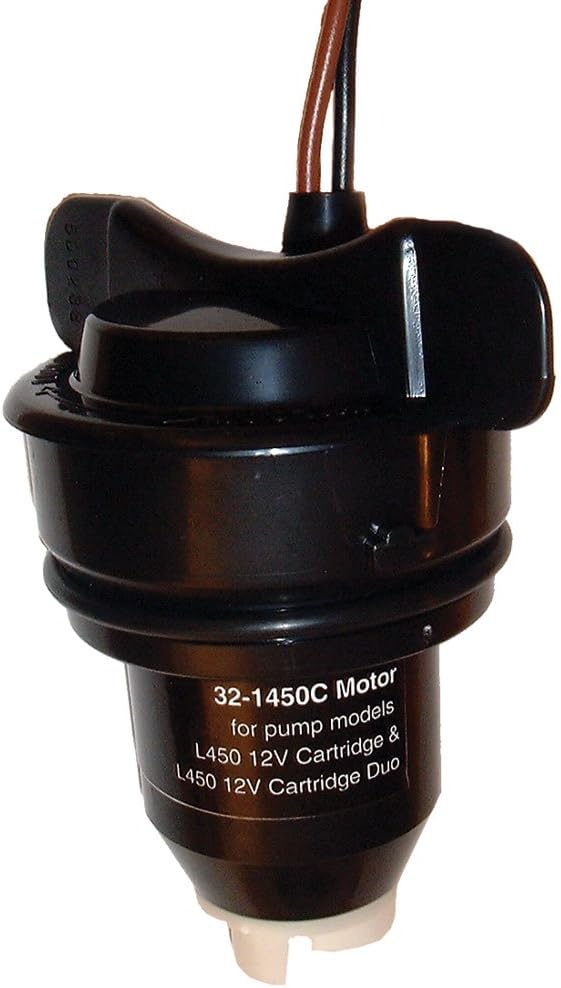
Johnson Pump 1000 GPH Motor Cartridge Only For Bilge Punp
Category: Sports & Outdoors
Upgrade the output of your bilge pump in a matter of a few minutes by replacing the cartridge. Cleaning debris from the impeller has never been simpler or easier.
Features: Upgrade the output of your bilge pump in a matter of a few minutes by replacing the cartridge. | Cleaning debris from the impeller has never been simpler or easier. | Box Dimensions 4H x 6W x 8L. | Weight 0.7lbs.